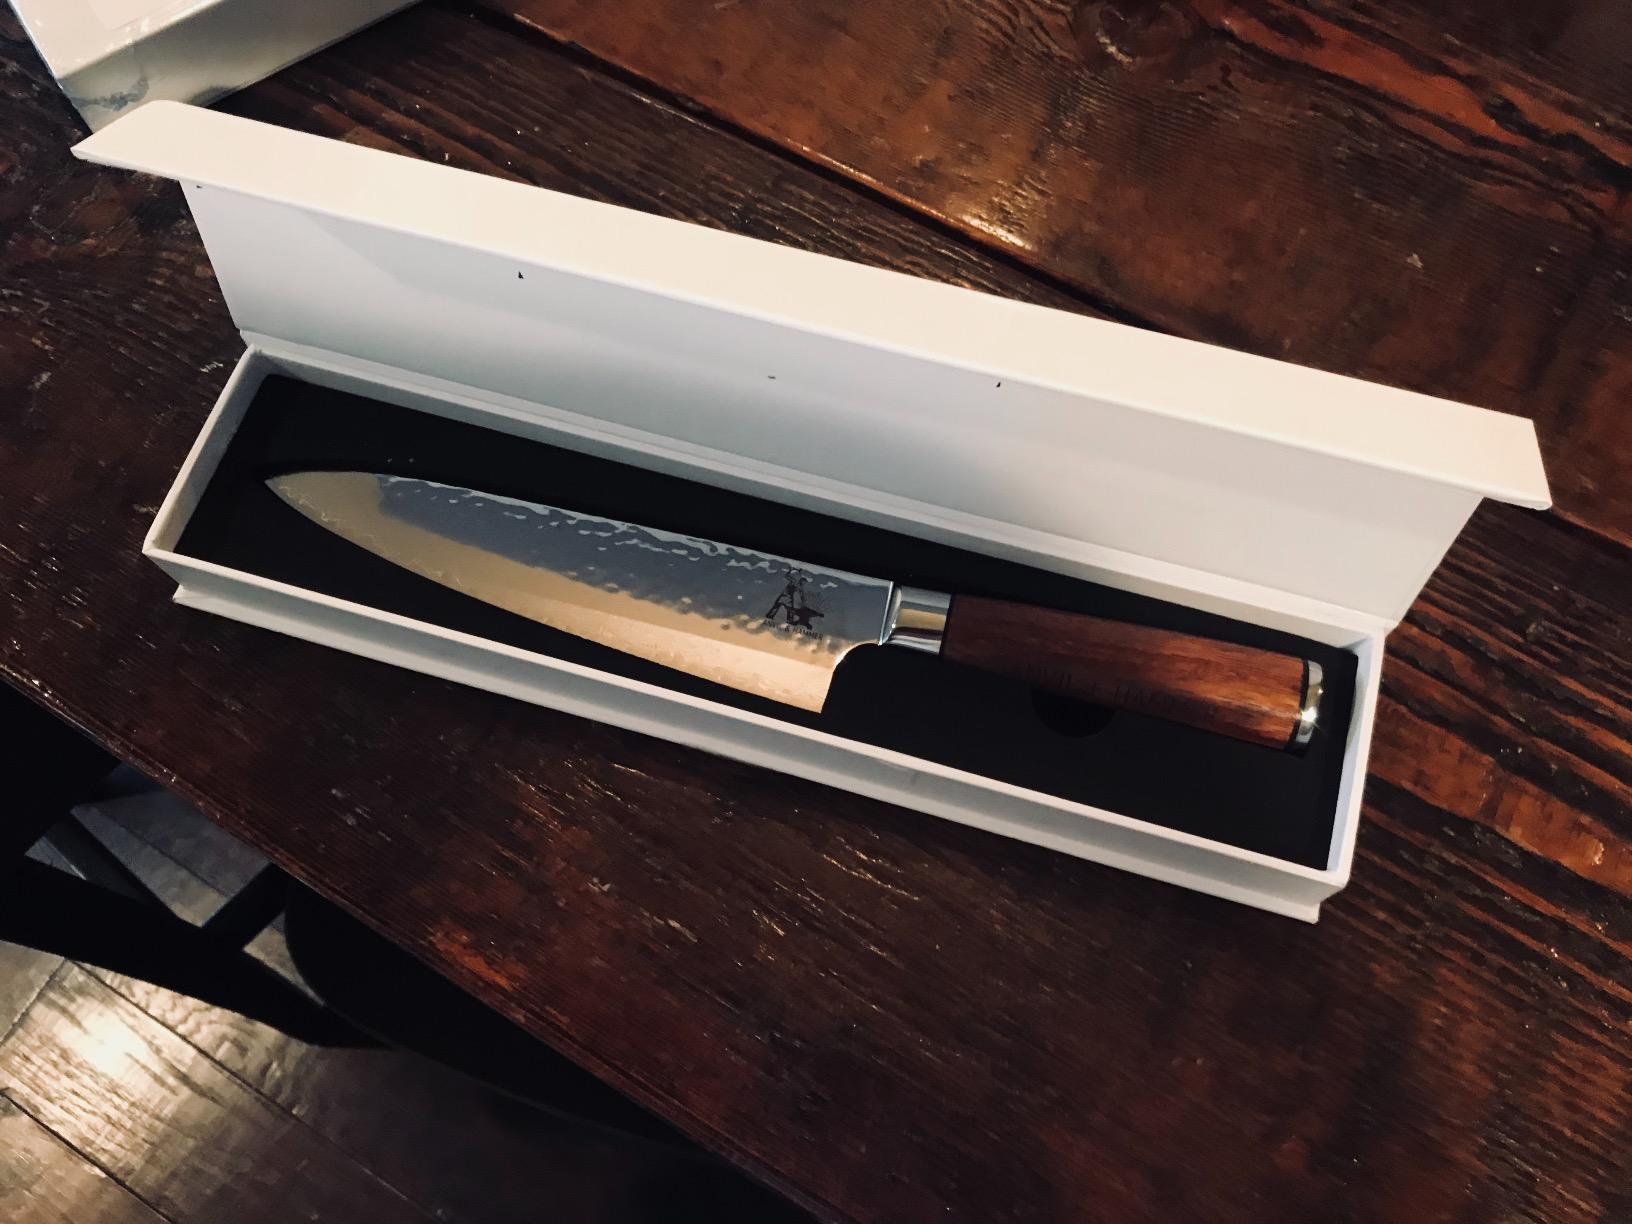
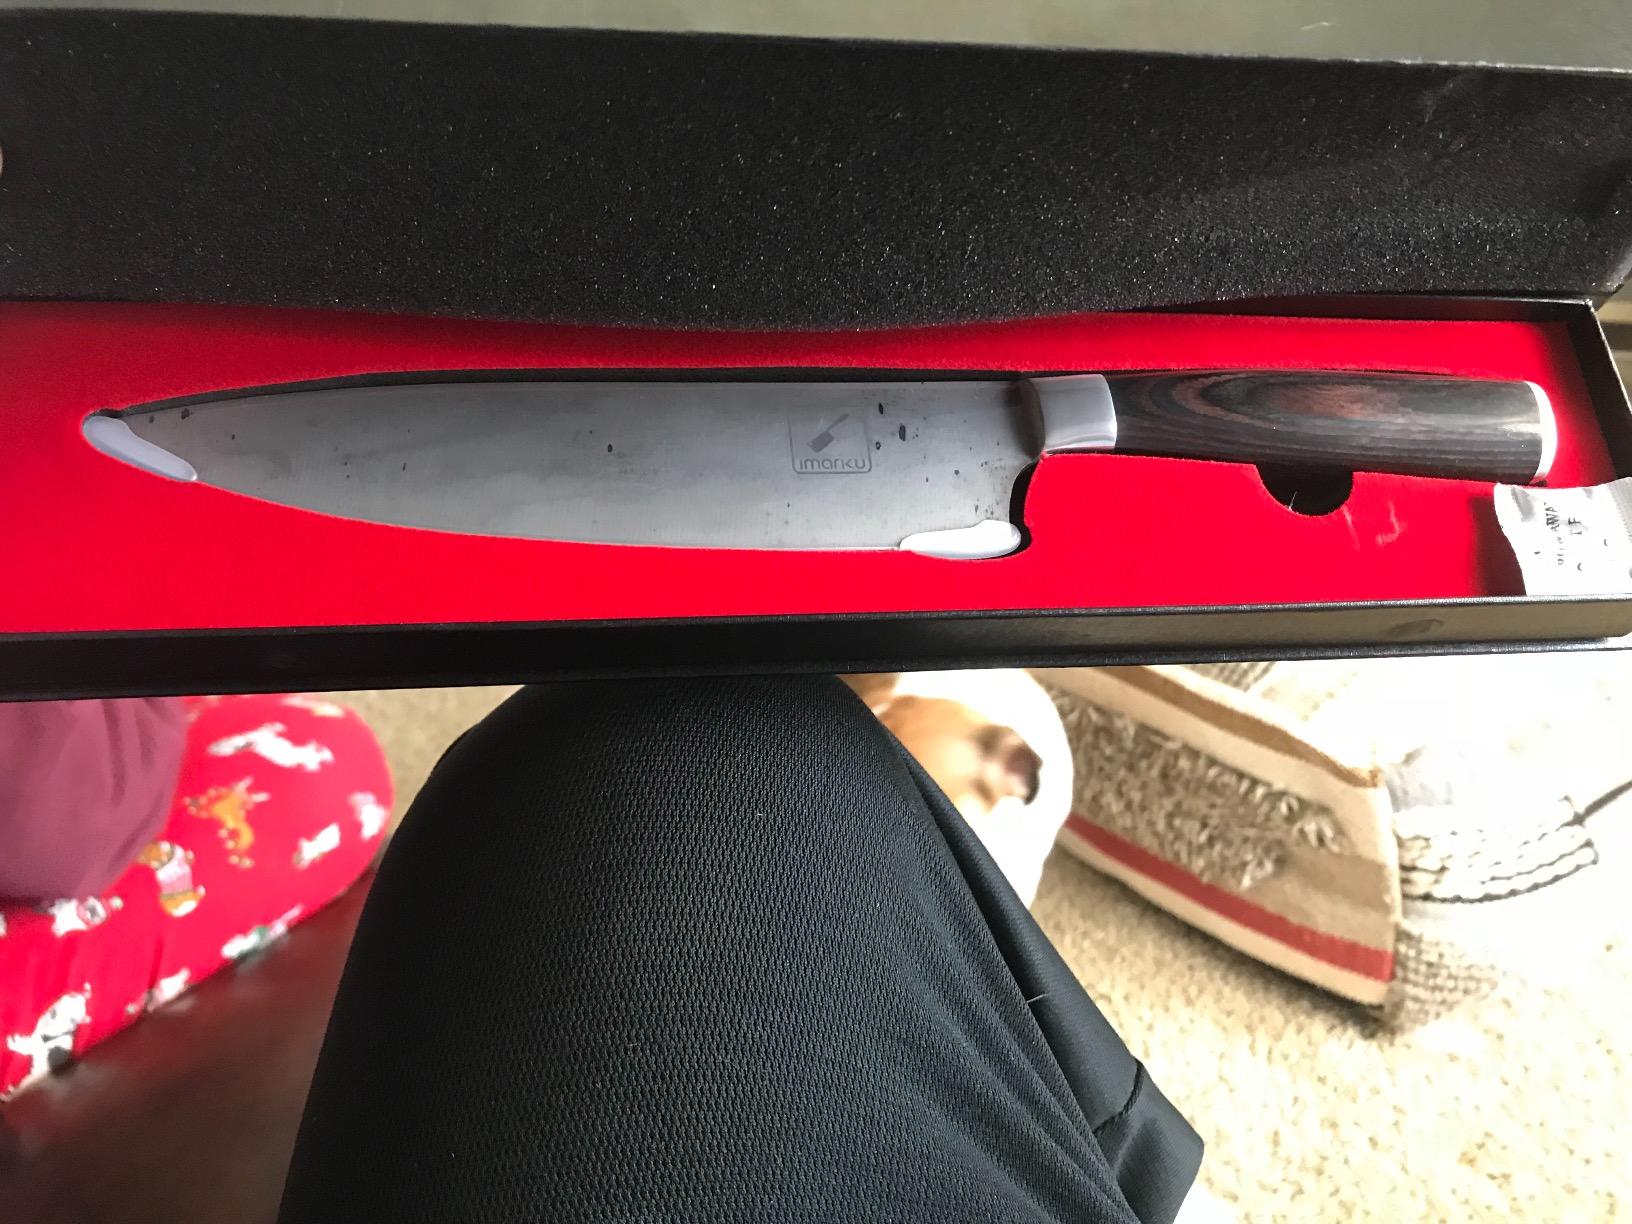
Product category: items_knife
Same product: no